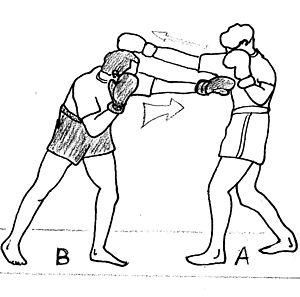
En boxe, le direct est un coup de poing dans l’axe direct donné le plus souvent à longue distance ; d’où son nom de direct long. En langue anglaise, on parle de straight punch.
Ensemble de fonctions corporelles assuré par le système locomoteur et le système nerveux permettant les mouvements et les déplacements. Techniquement, on parle d’acte moteur c’est-à-dire de l’unité de comportement. On trouve différentes catégories :
Nous présentons ici un recueil de termes techniques des boxes modernes dites « sportives » associés à leurs définitions. La définition du mot est la plupart du temps donnée dans le contexte dans lequel il est utilisé, ou le domaine auquel il se rapporte. Ce glossaire de la boxe n’aborde pas les mots des boxes ancestrales et celles dites « martiales ».